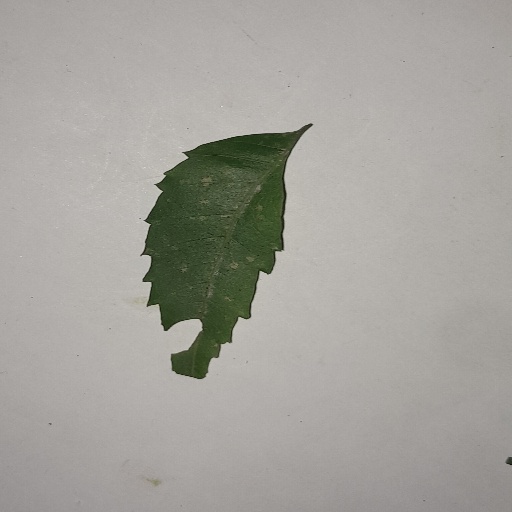
Species: Neem
Leaf condition: Powdery Mildew